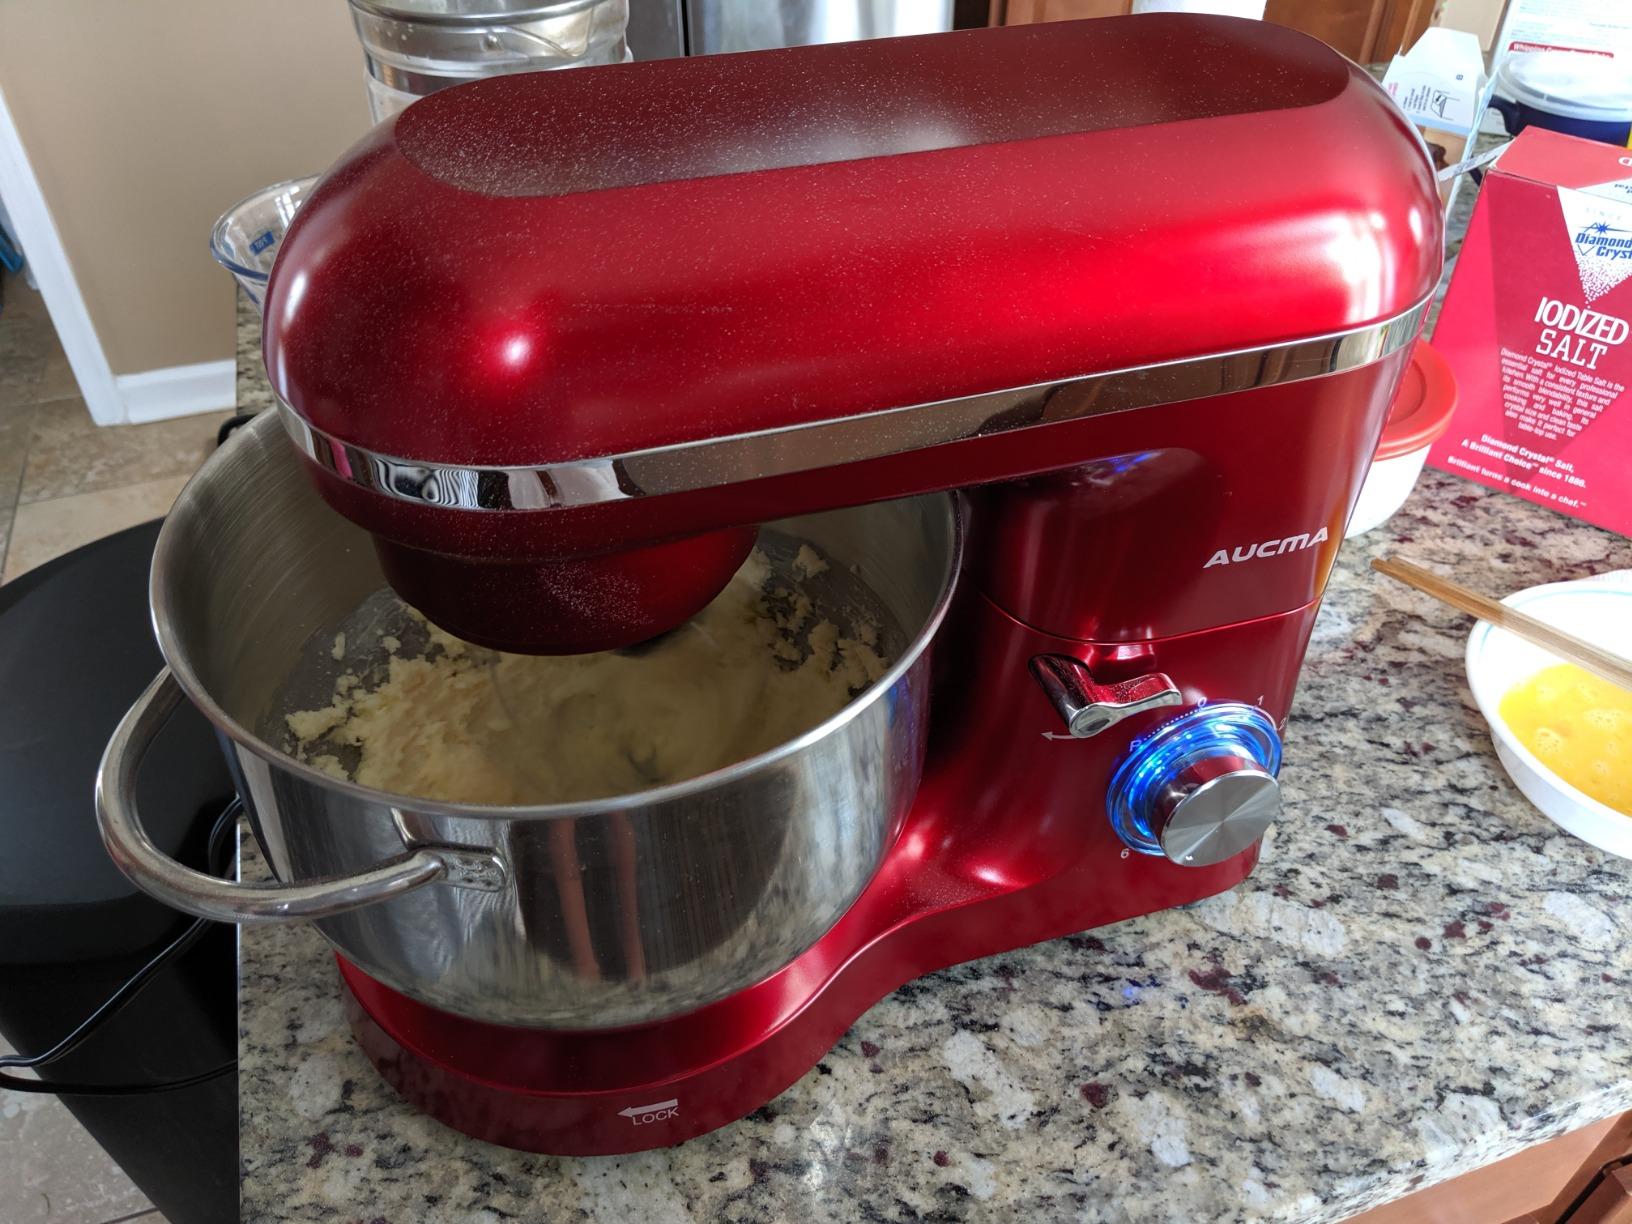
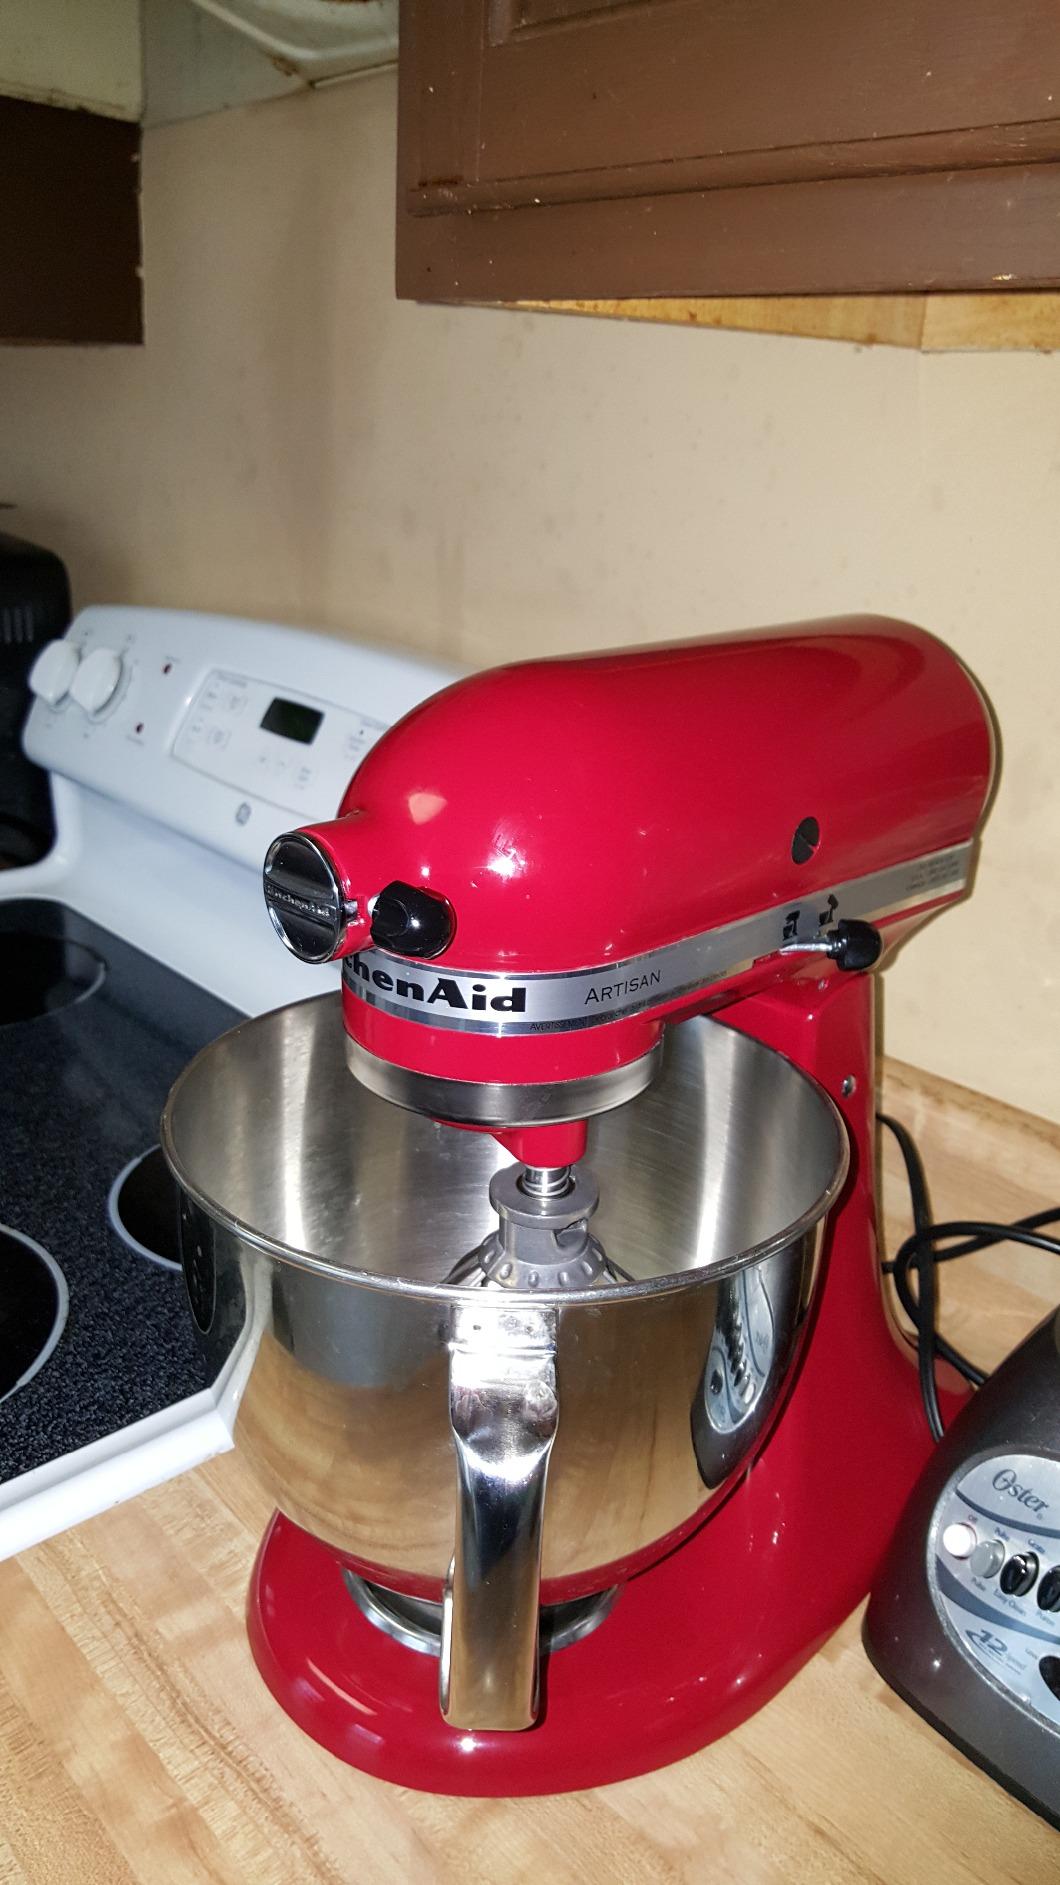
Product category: items_mixer
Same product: no